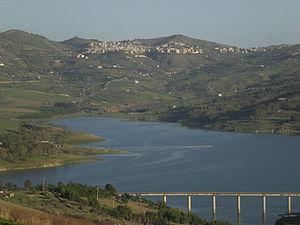
Alessandria della Rocca est une commune de la province d'Agrigente en Sicile.